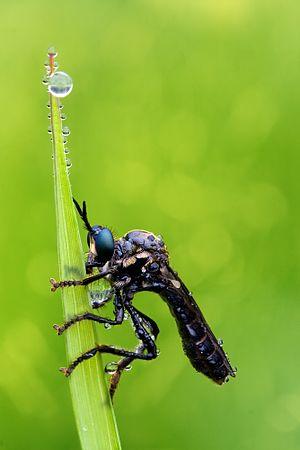
(Dioctria atricapilla), une mouche à toison. Les mouches à toison, ou Asilidae, sont des diptères prédateurs munis d'une trompe rigide et pointue leur permettant de transpercer leurs victimes et d'y injecter leur salive pour en aspirer le contenu prédigéré.